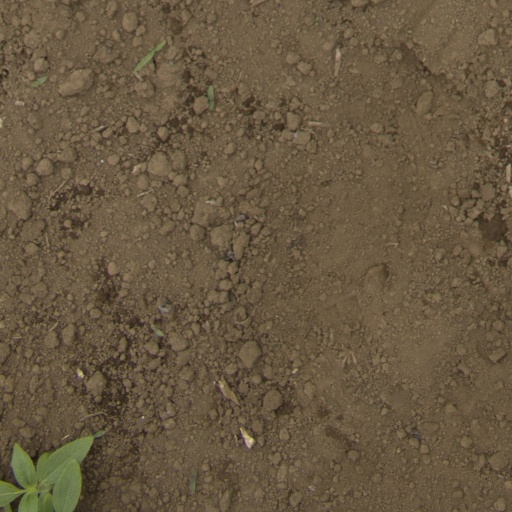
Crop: Jerusalem artichoke